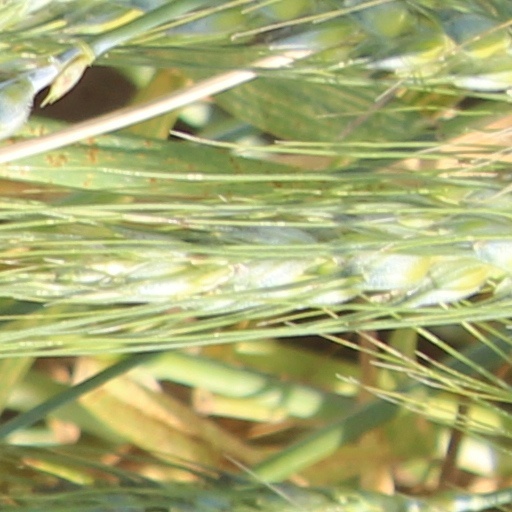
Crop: wheat